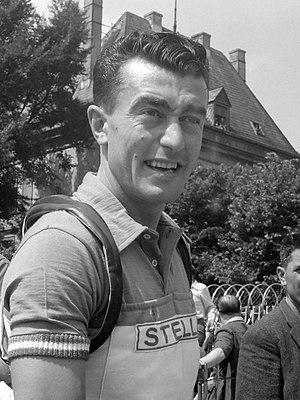
Louis Bobet, dit Louison Bobet, né le 12 mars 1925 à Saint-Méen-le-Grand et mort le 13 mars 1983 à Biarritz, est un coureur cycliste français. Professionnel de 1947 à 1961, il est considéré comme l'un des plus grands coureurs de l'histoire du cyclisme et possède l'un des palmarès les plus riches de son sport.
Gino Bartali, né le 18 juillet 1914 à Ponte a Ema, près de Florence, et mort le 5 mai 2000 dans la même ville, est un coureur cycliste italien. Professionnel de 1935 à 1954, il est considéré comme l'un des meilleurs coureurs de tous les temps.
Charly Gaul, né le 8 décembre 1932 à Pfaffenthal et mort le 6 décembre 2005 à Luxembourg, est un coureur cycliste luxembourgeois.